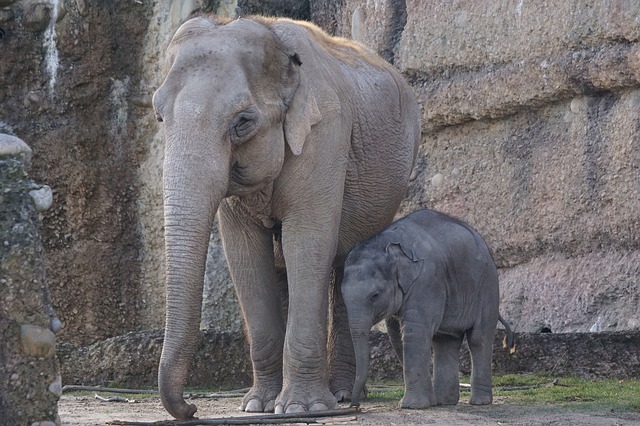
Label: elefante